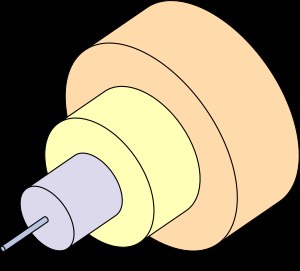
Lysleder
Et typisk lyslederkabel med et single-mode fiber stærkt forstørret, visende diametrene af de forskellige komponentlag. Buffer består i mange tilfælde af et stærkt fiberbundt. Jacket består normalt af blød plast.